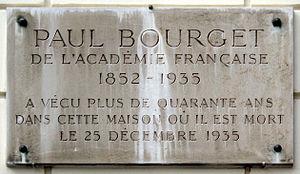
Plaque apposée au n° 20 de la rue Barbet-de-Jouy, Paris 7e, où habita pendant plus de 40 ans l'écrivain Paul Bourget (1852-1935) et où il mourut le 25 décembre 1935.
Paul Bourget, né le 2 septembre 1852 à Amiens et mort le 25 décembre 1935 à Paris, est un écrivain et essayiste français, membre de l'Académie française.
La rue Barbet-de-Jouy est une petite rue du 7ᵉ arrondissement de Paris, dans le quartier des Invalides.